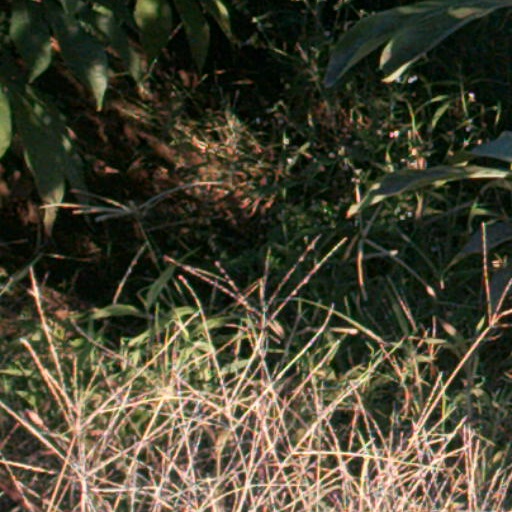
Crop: cassava